Khin Ma Ma Maw

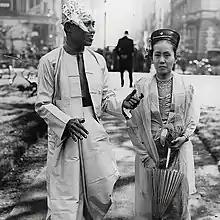
Premier Ba Maw and Consort Maw at the Coronation of George VI in 1937

When Ba Maw was proclaimed the "naingandaw adhipadi" (head of state) during the Japanese occupation in Burma, she became the first lady and was known as Consort Maw. Thereafter she started to practice some of royal court system in her mansion. On January 12, 1943, she established a volunteer organization. The volunteers helped clear rubble from the streets and worked in the hospitals.